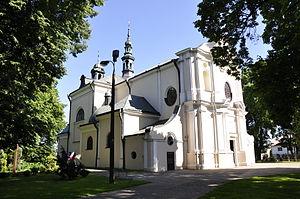
Karczew est une ville du powiat d'Otwock de la voïvodie de Mazovie, dans le nord-est de la Pologne.